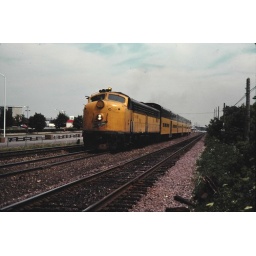
We have a three car commuter train with a E-8 leaving Arlington Hts back here in Oct 1979